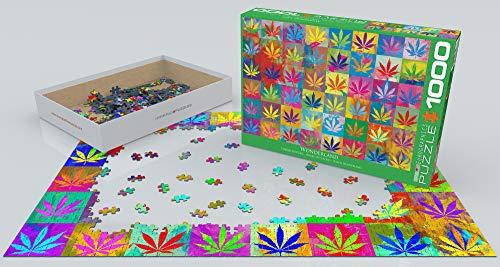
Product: EuroGraphics 6000-5488 Weed Wonderland 1000Piece Puzzle
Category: Toys & Games | Puzzles | Jigsaw Puzzles
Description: Finished puzzle size: 19.25" X 26.5".
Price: $16.35
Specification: ProductDimensions:10x2.4x14inches|ItemWeight:1pounds|ShippingWeight:1.59pounds(Viewshippingratesandpolicies)|ASIN:B07MRDRKKQ|Itemmodelnumber:6000-5488|Manufacturerrecommendedage:9months-8years